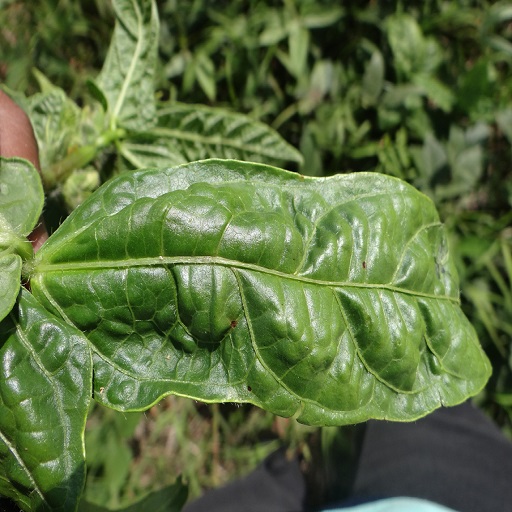
Label: Leaf Crinckle